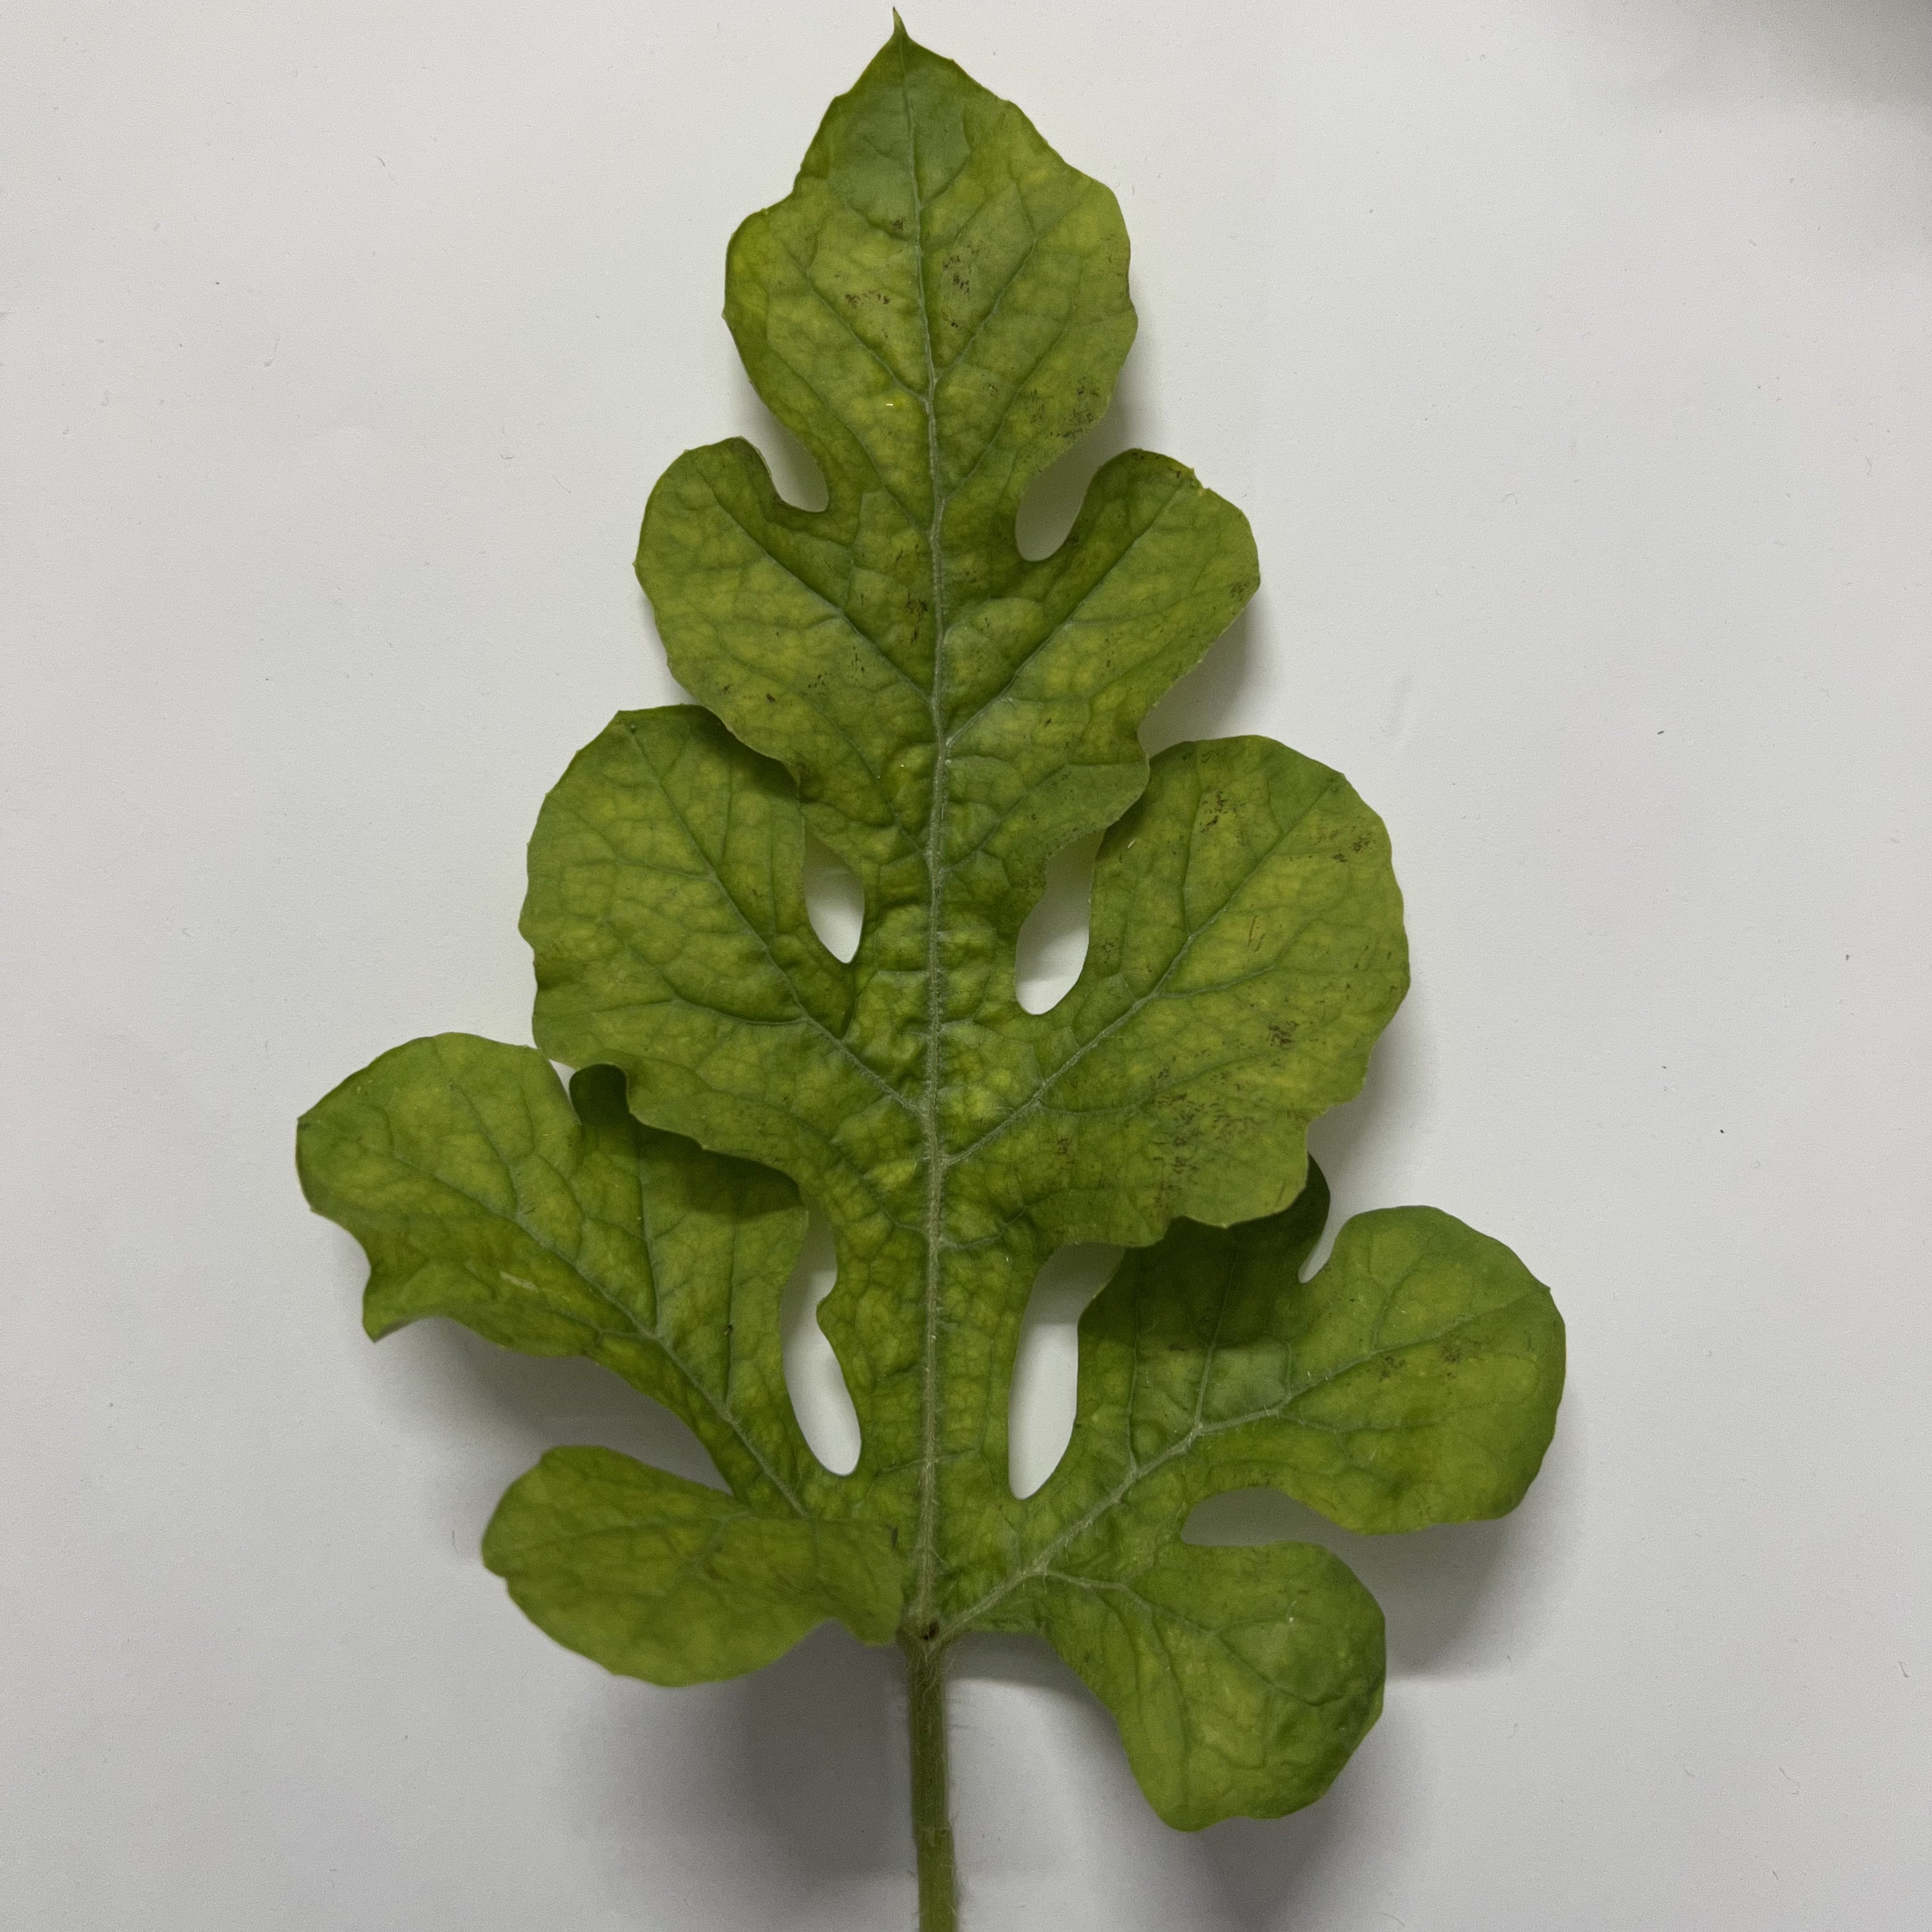
Label: Mosaic_Virus